List of UK Rock & Metal Singles Chart number ones of 2015

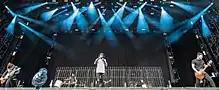
Bring Me the Horizon's "Throne" was the longest-running number one single of 2015, spending 14 weeks atop the chart.

The UK Rock & Metal Singles Chart is a record chart which ranks the best-selling rock and heavy metal songs in the United Kingdom. Compiled and published by the Official Charts Company, the data is based on each track's weekly physical sales, digital downloads and streams. In 2015, there were 17 singles that topped the 52 published charts. The first number-one single of the year was "Drown" by Bring Me the Horizon, the first single from the band's fifth studio album "That's the Spirit", which spent the first two weeks atop the chart. The final number-one single of the year was the 2003 release "Christmas Time (Don't Let the Bells End)" by The Darkness, which reached number one for the week ending 17 December and remained there for the last three weeks of the year.